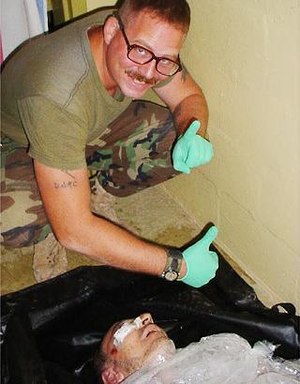
Irakkrigen / Krigsforbrydelser
Den amerikanske soldat Charles Graner poserer med Manadel al-Jamadi's lig
"Irakkrigen, var en langvarig krig og besættelse af Irak, der begyndte med den amerikansk-ledede invasion af Irak i 2003. Den amerikanske regerings begrundelse for invasionen var, at Irak besad masseødelæggelsesvåben og udgjorde en ""overhængende fare"" for USA og verdenssamfundet. Denne påstand er senere blevet tilbagevist af Iraq Survey Group. Andre begrundelser var Iraks formodede forbindelse til terrorisme, befrielsen af det irakiske folk og betydningen af Iraks olieproduktion.